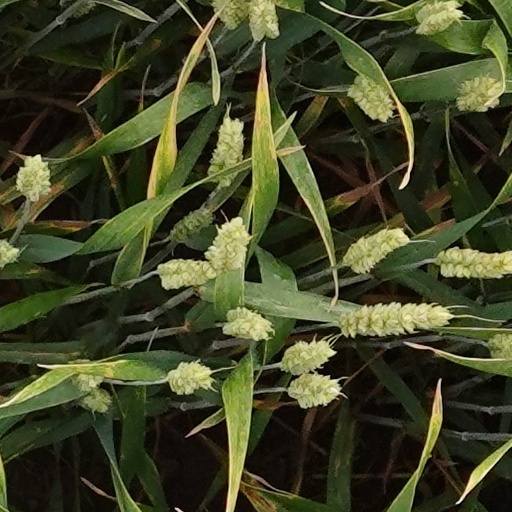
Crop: wheat